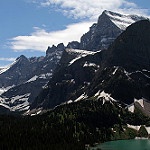
Scene: Outdoor